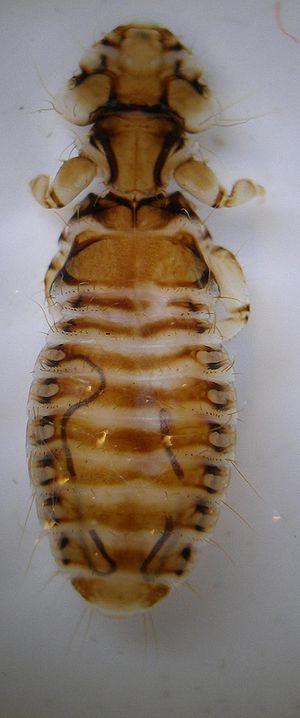
Les phthiraptères regroupent aujourd'hui dans un ordre unique l'ensemble des insectes classiquement désignés sous le nom de poux, parmi lesquels le pou de l'Homme. La classification ancienne distinguait comme deux ordres distincts les poux des mammifères, suceurs de sang, des « poux des oiseaux », à l'alimentation plus variée. Il s'agit dans tous les cas d'ectoparasites dépourvus d'ailes.